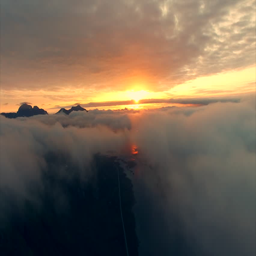
scenic aerial view of midnight sun above the clouds .